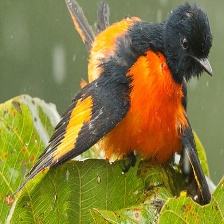
Species: FIERY MINIVET
Scientific name: PERICROCOTUS IGNEUS